Postage stamps and postal history of Western Australia

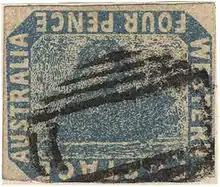
The 1855 Inverted Swan

Western Australia, a state of Australia and formerly a British colony, established its postal service soon after the British settled in 1829; in December of that year, Fremantle's harbourmaster was appointed postmaster. A post office in Albany, Western Australia opened on 14 October 1834, and the main post office moved to Perth, in 1835.